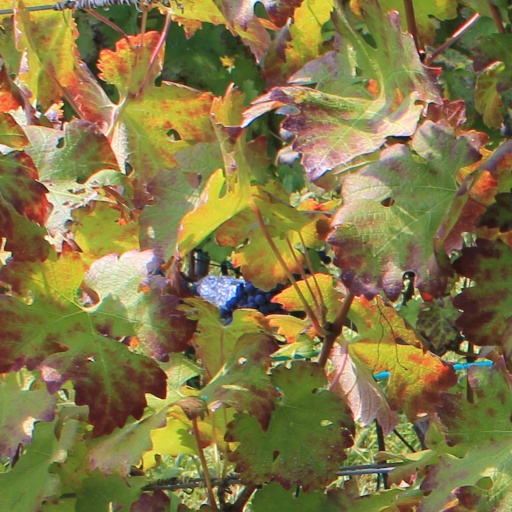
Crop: grape